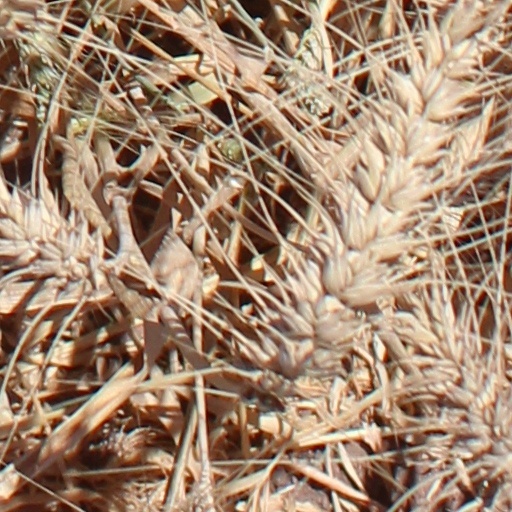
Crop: wheat